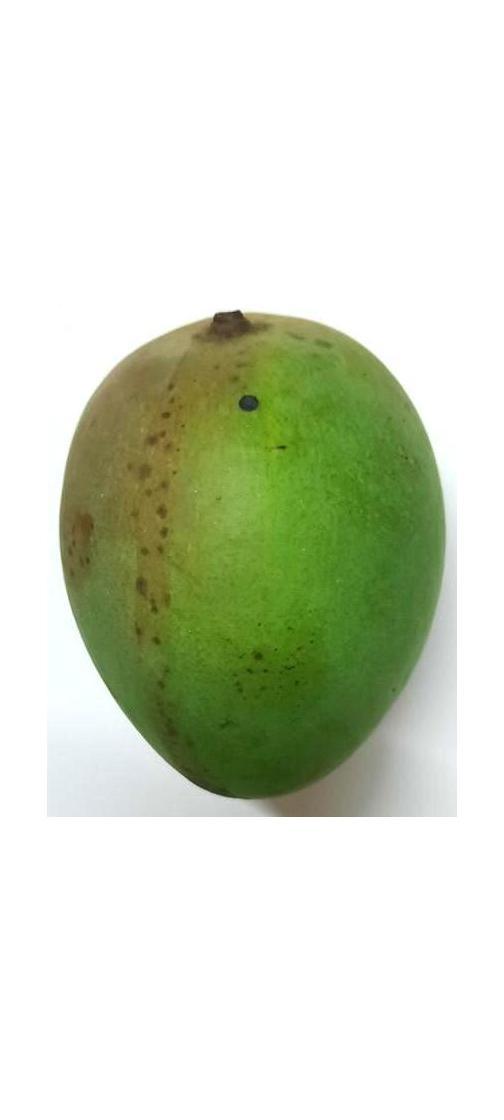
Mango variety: Harivanga